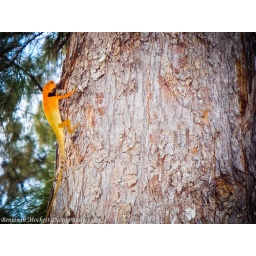
A red lizard in the trees on a beach near Nopparat Thara Beach